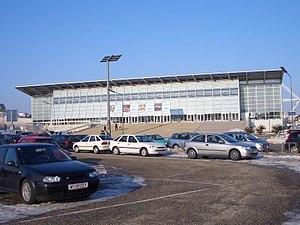
Le tournoi de la Division IA du Championnat du monde junior de hockey sur glace 2016 a lieu à la Albert Schultz Eishalle de Vienne du 13 au 19 décembre 2015.
La Albert Schultz Eishalle est un complexe sportif polyvalent de Vienne en Autriche. Elle a été ouverte en 1995.